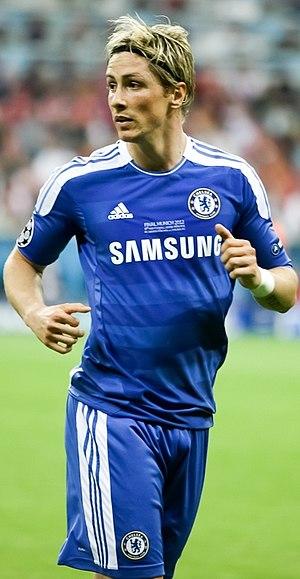
Fernando José Torres Sanz, souvent surnommé El Niño, né le 20 mars 1984 à Fuenlabrada, est un footballeur international qui évolue au poste d'attaquant du début des années 2000 à la fin des années 2010.